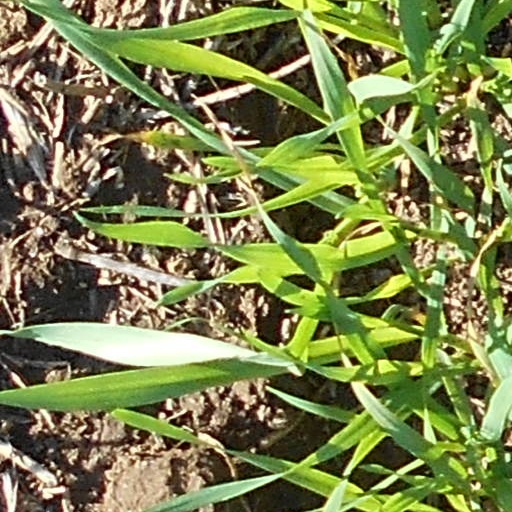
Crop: wheat